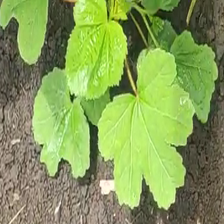
Weed species: Little_Mallow(Malva parviflora)